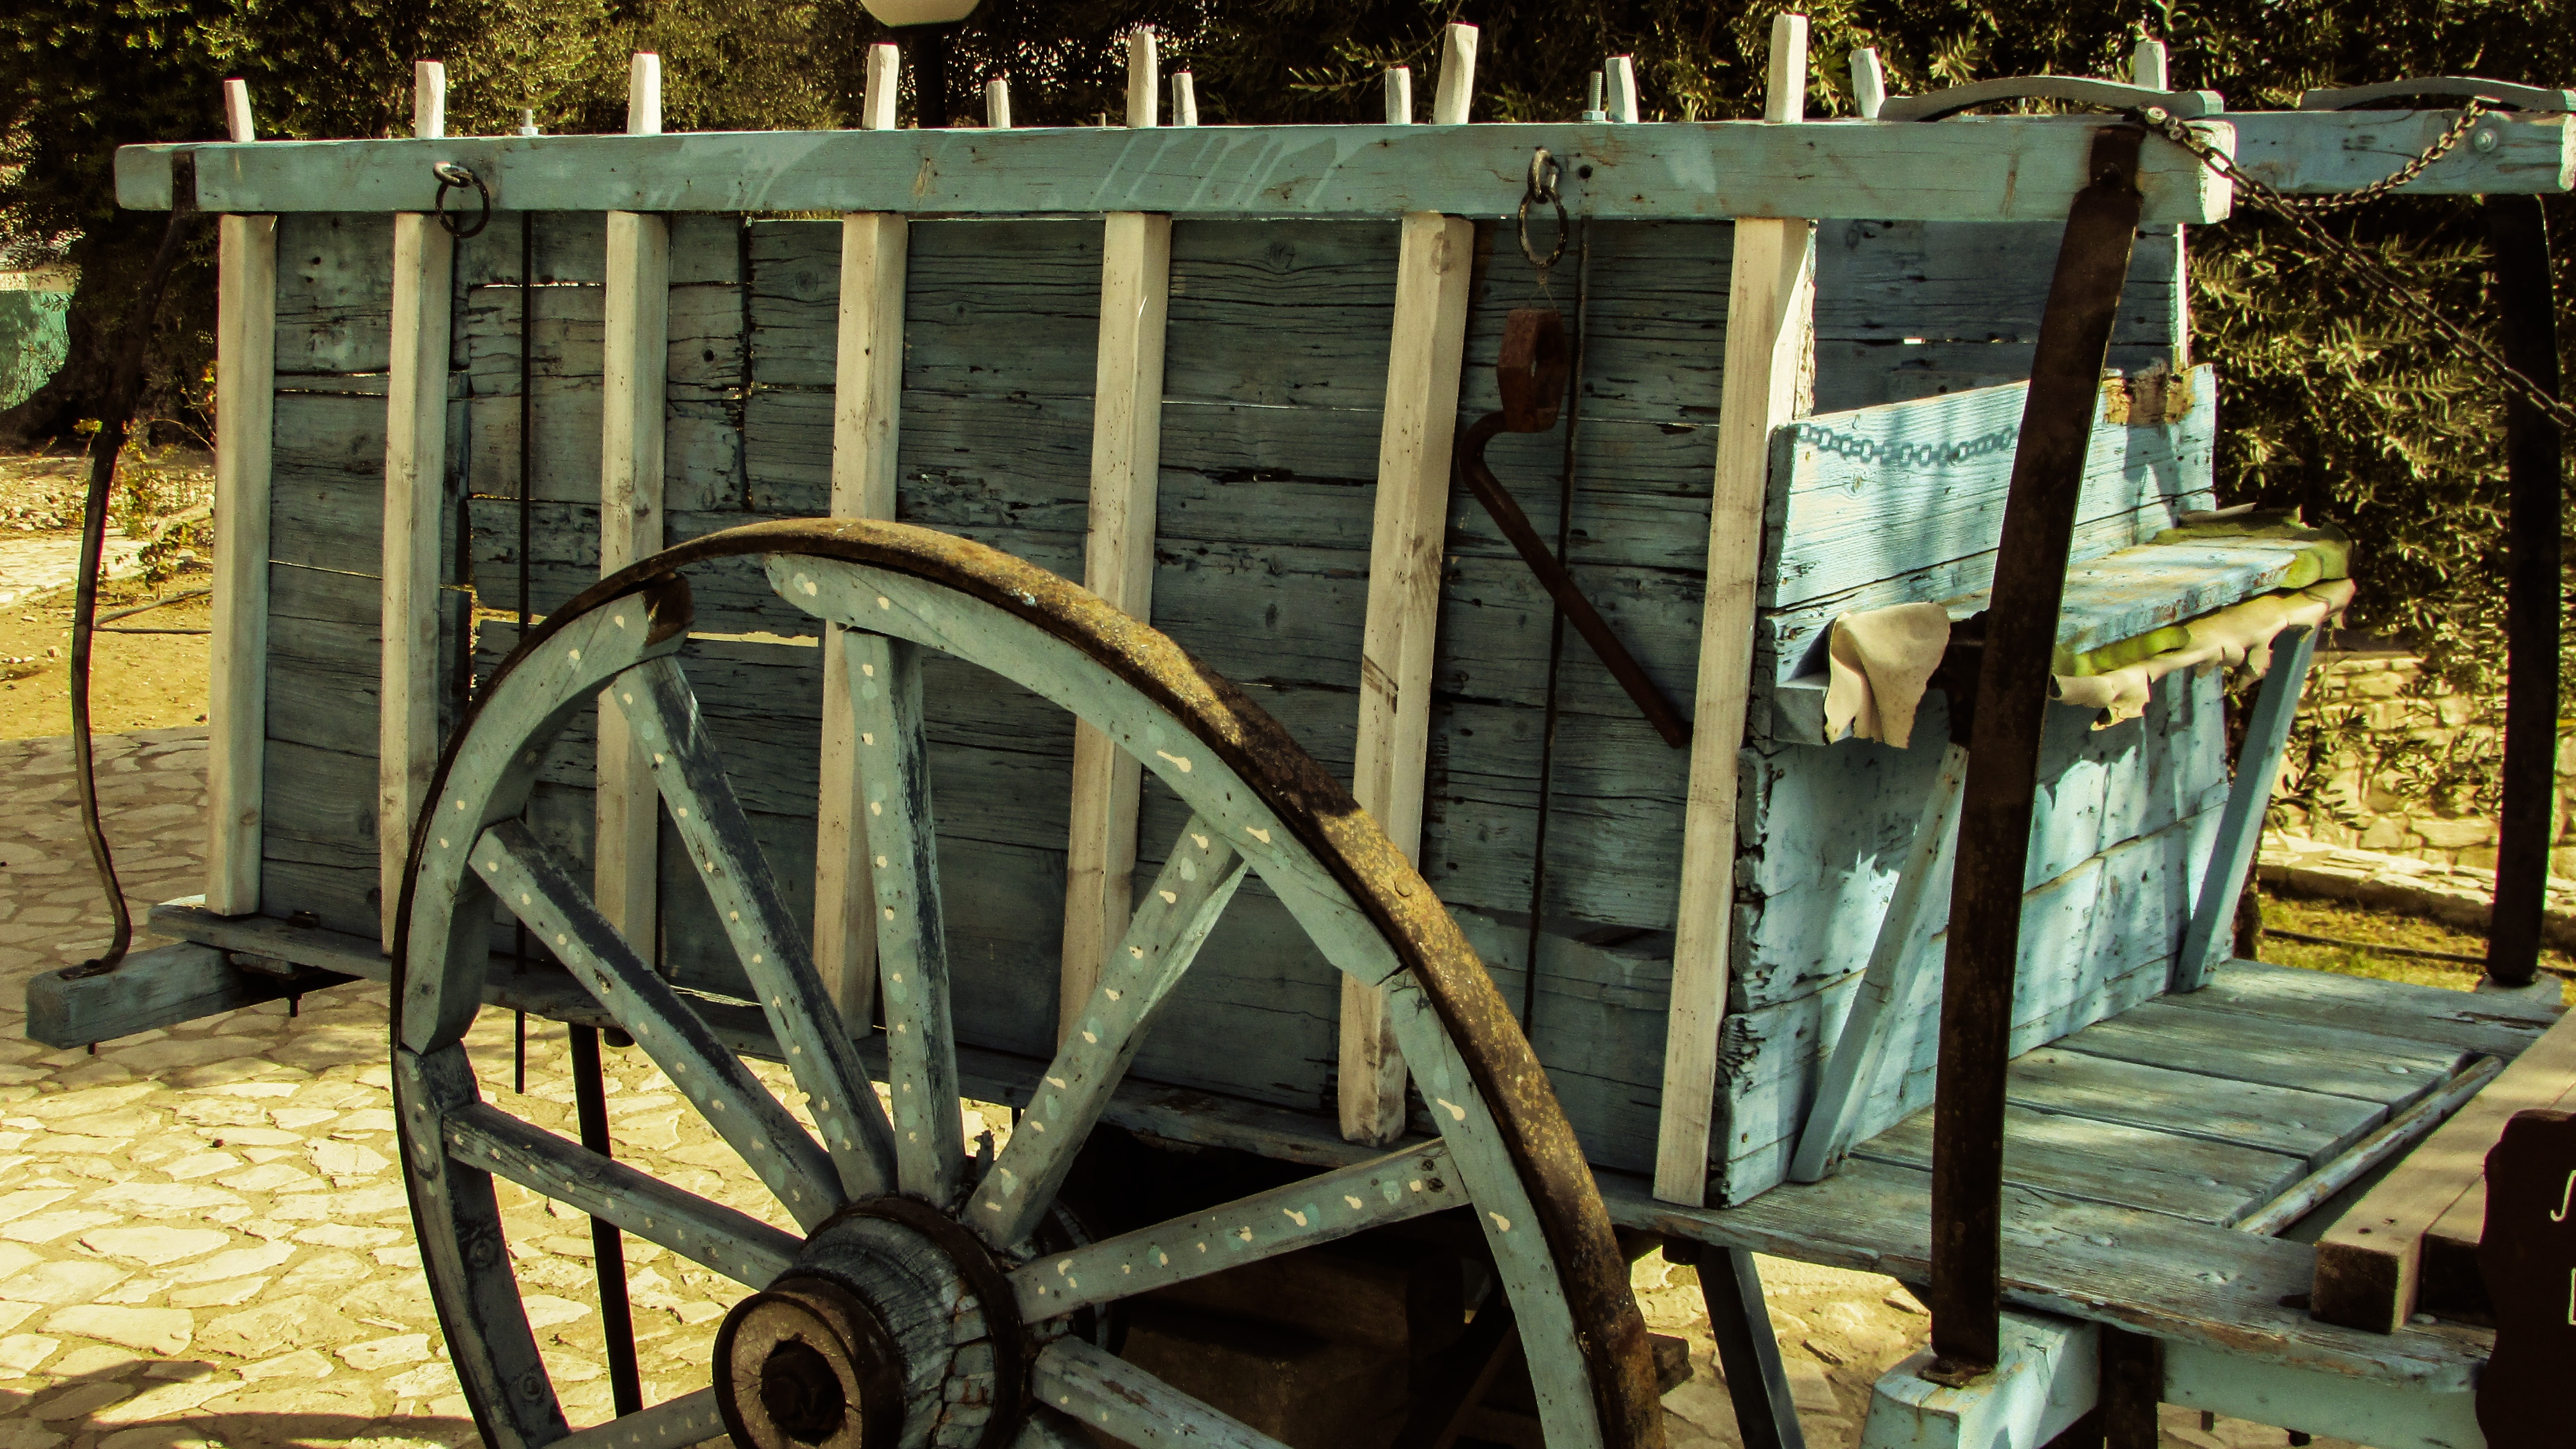
wood, farm, wagon, transportation, vehicle, wooden, tourist attraction, traditional, cyprus, skarinou